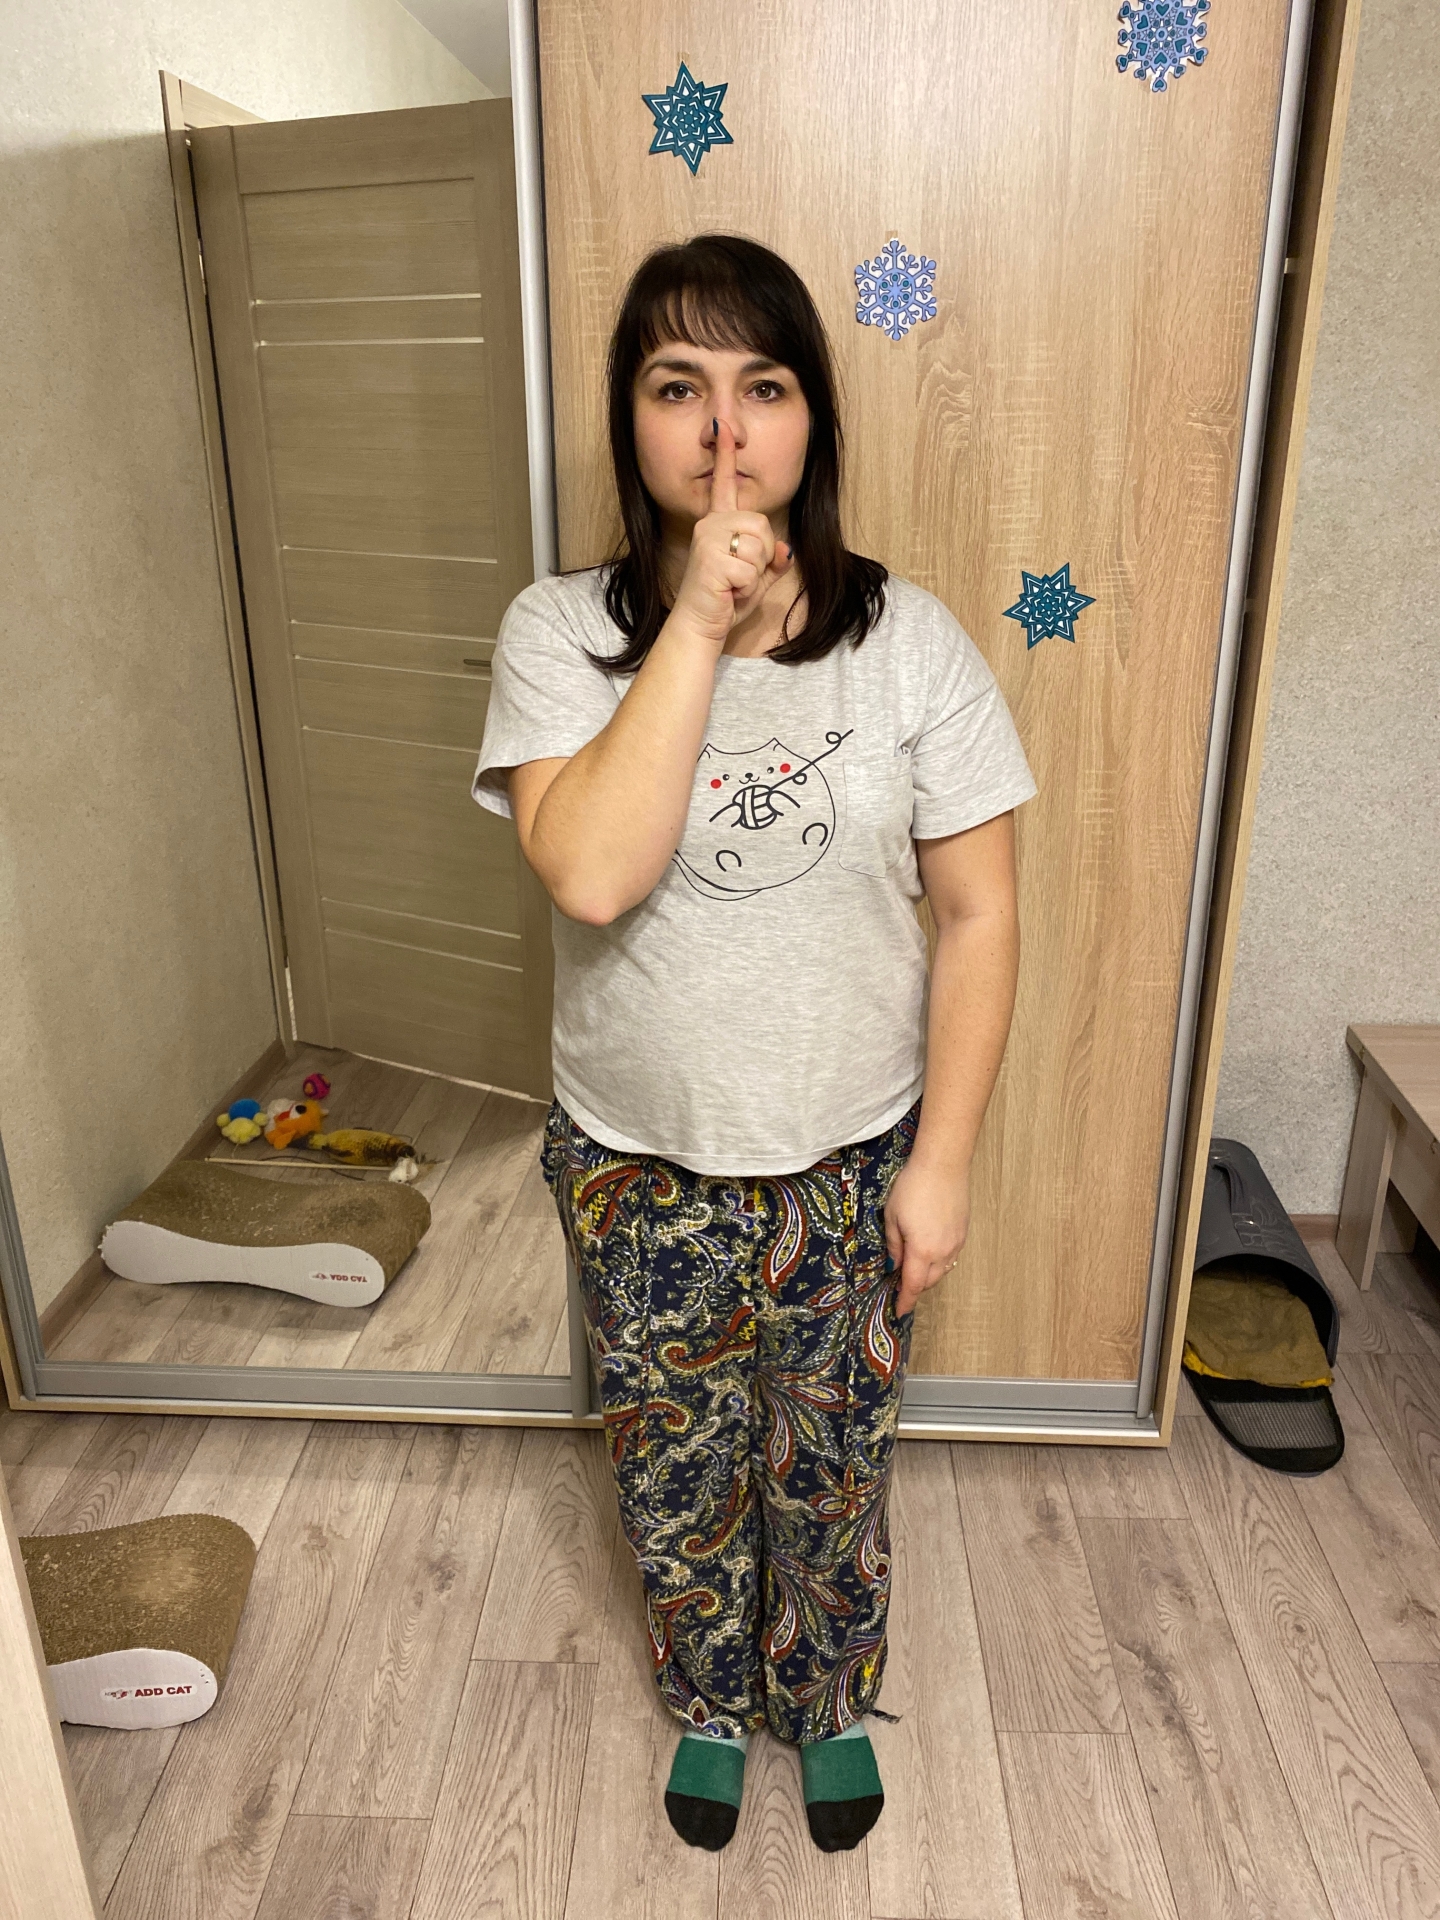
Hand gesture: mute